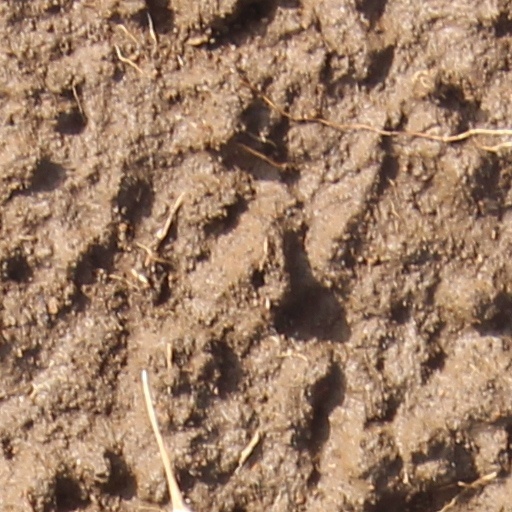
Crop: wheat